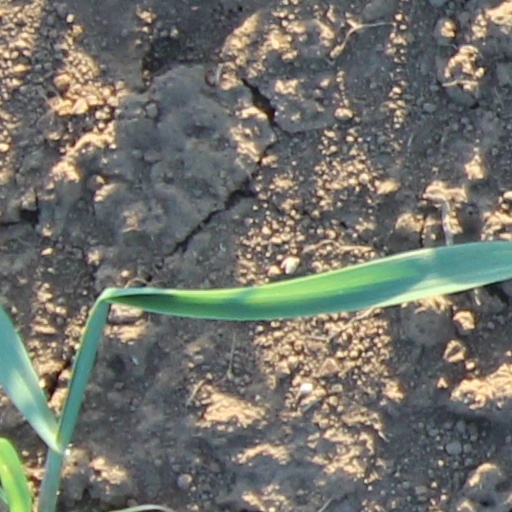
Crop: wheat